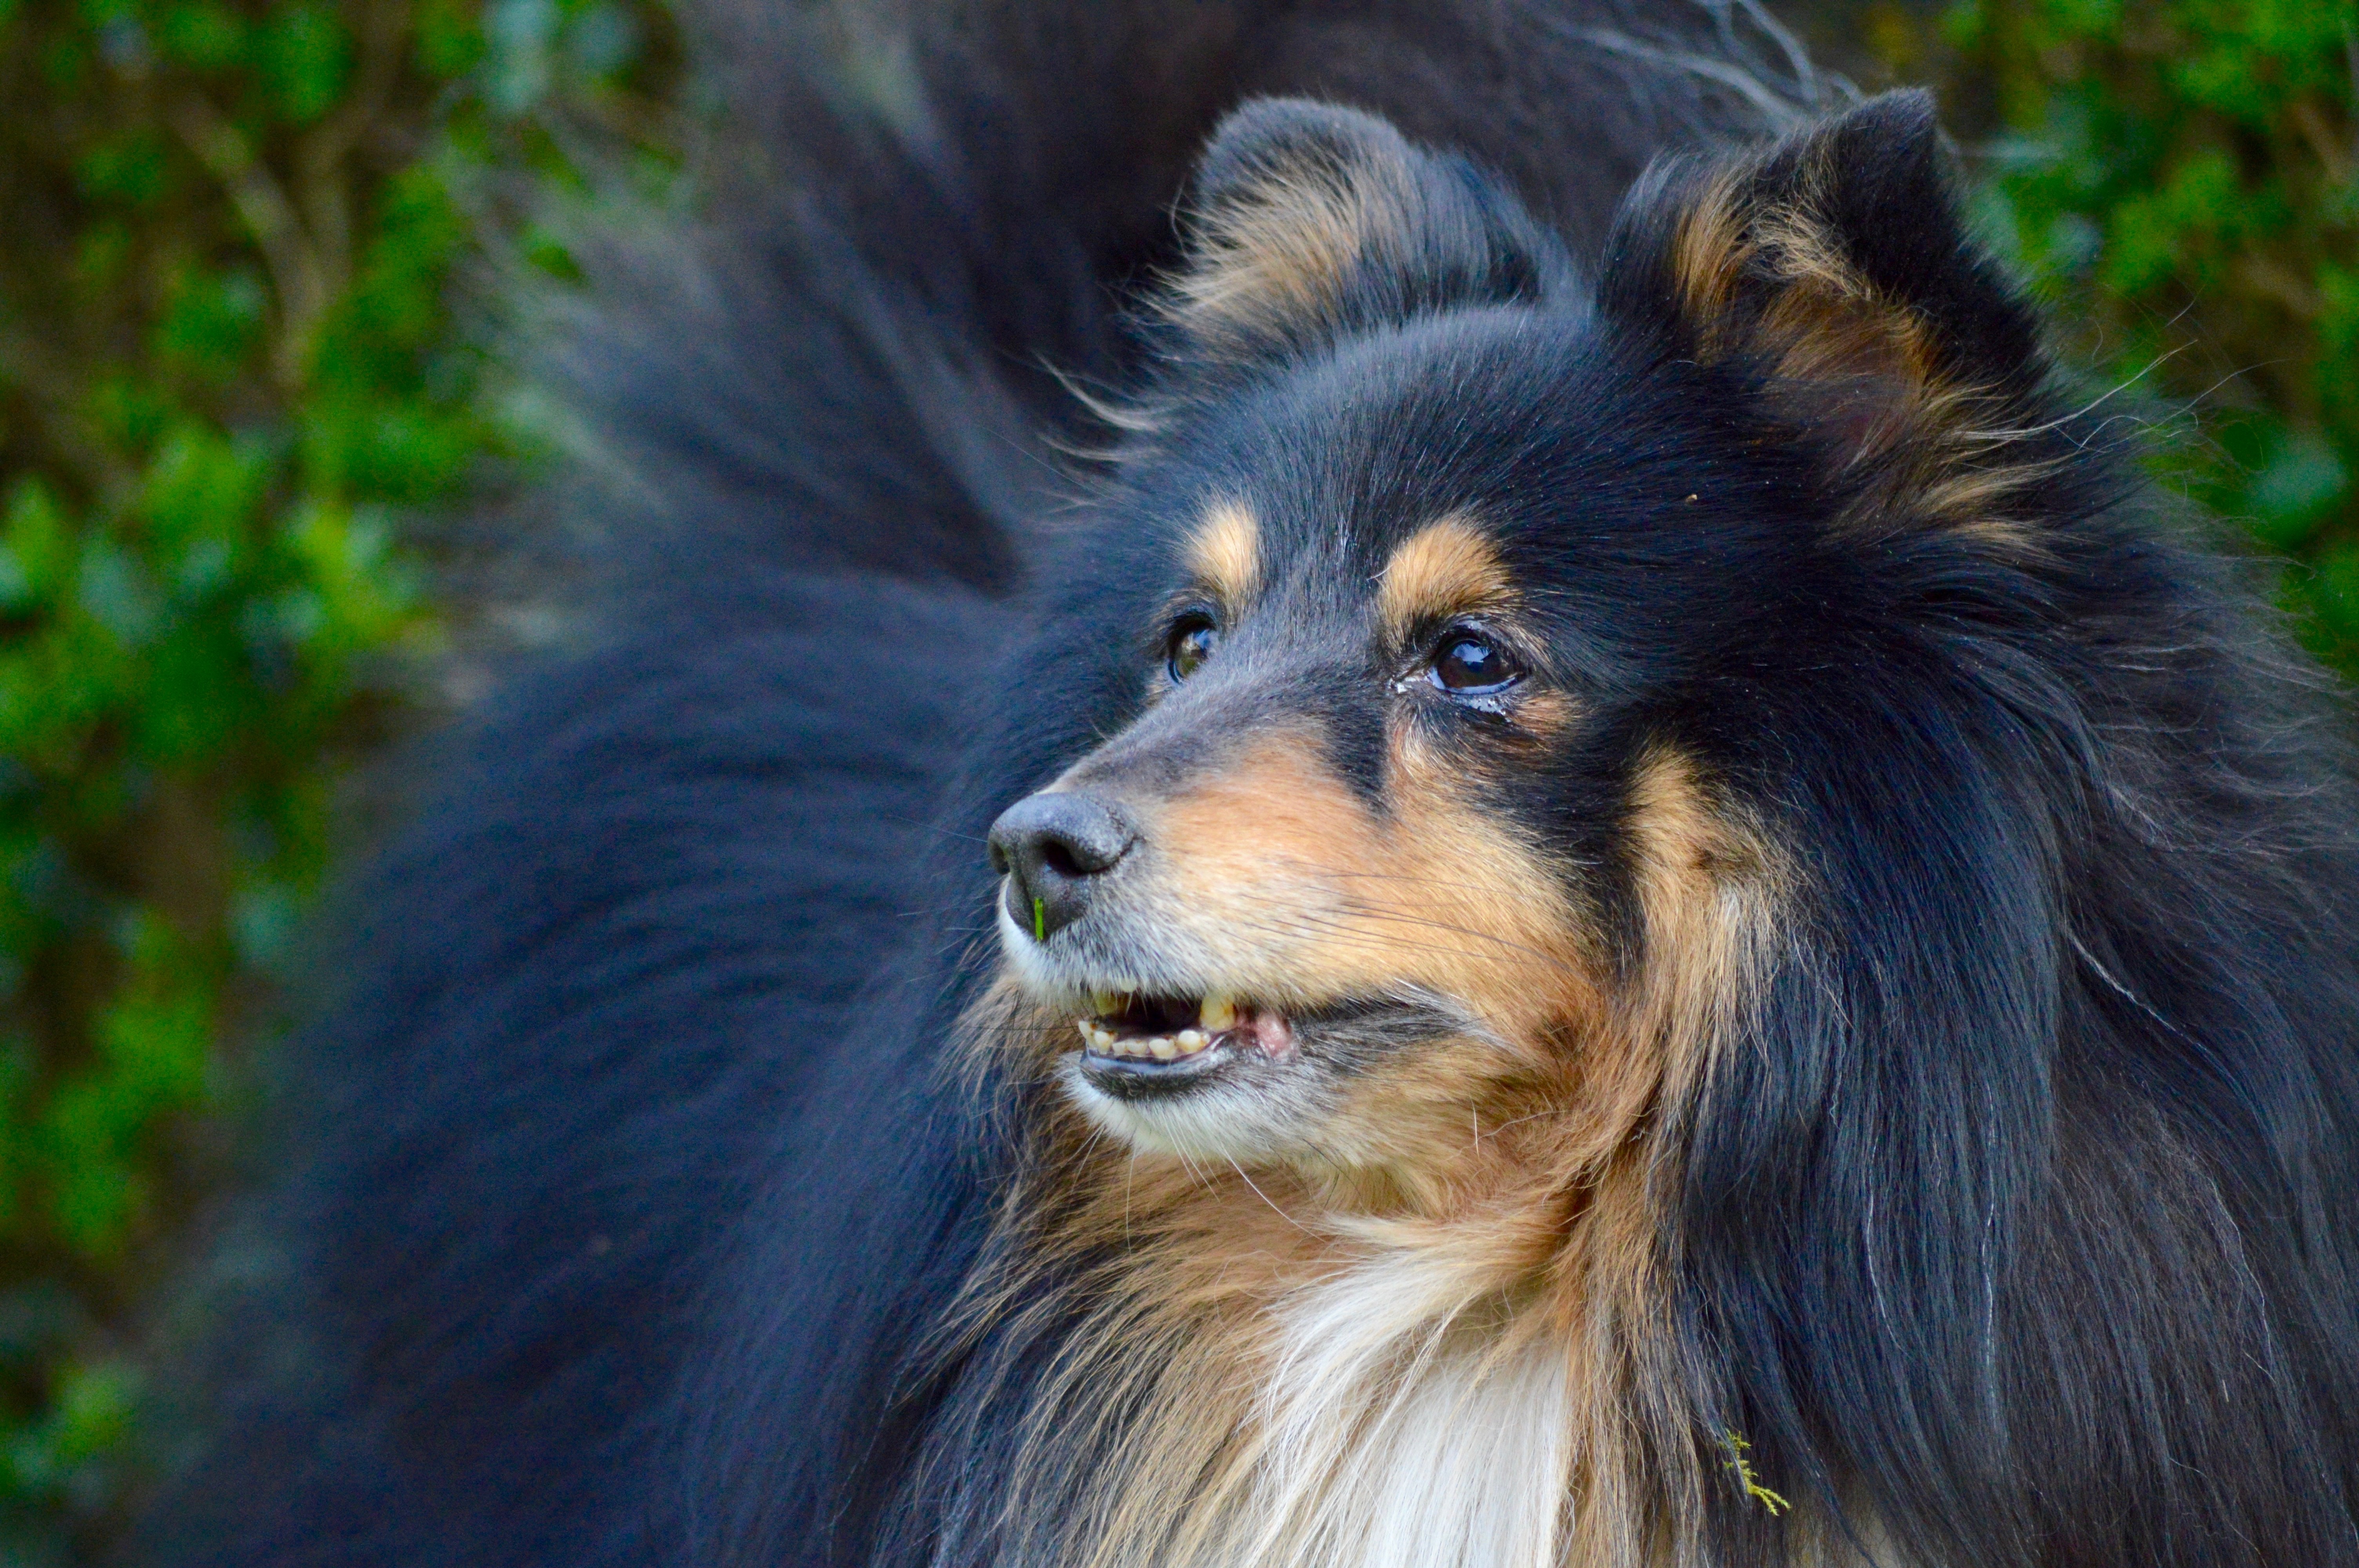
dog, collie, mammal, vertebrate, dog breed, shetland sheepdog, dog like mammal, carnivoran, dog breed group, rough collie, scotch collie